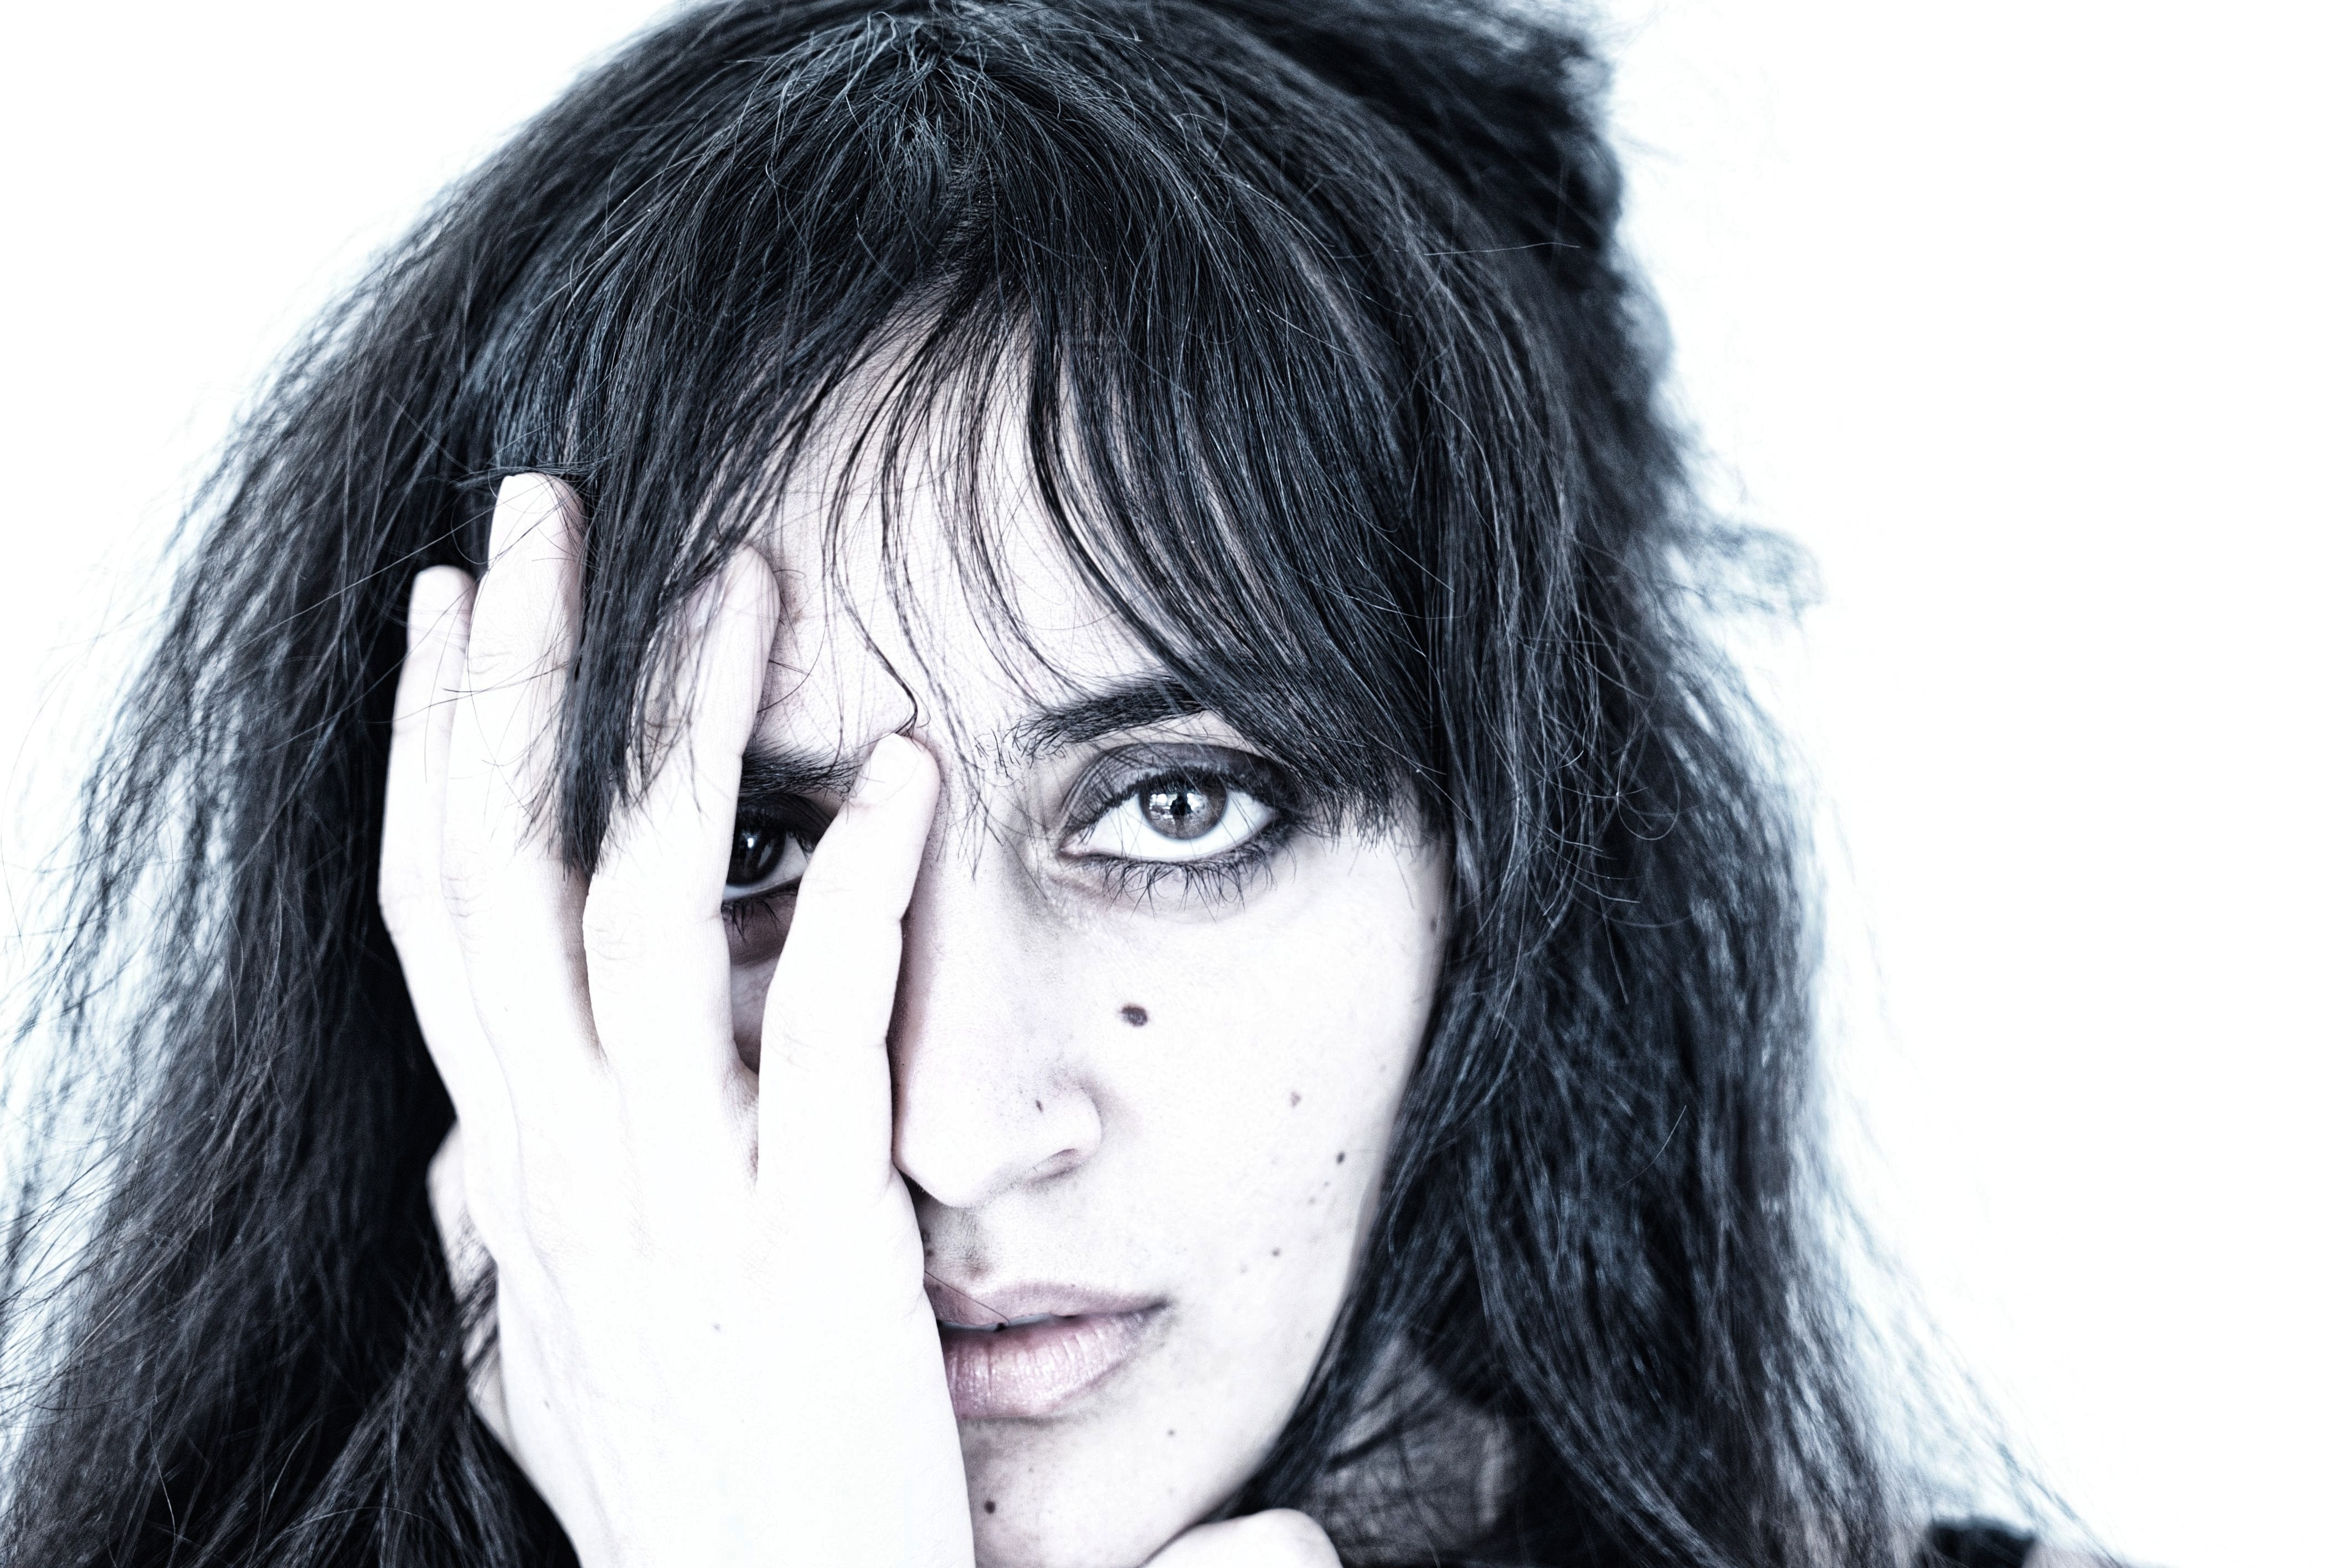
black and white, hair, hairstyle, long hair, black hair, face, nose, sketch, drawing, eye, head, organ, brown hair, sense, monochrome photography